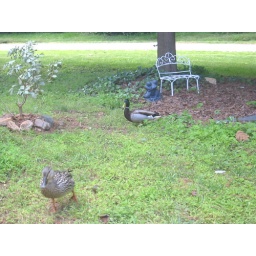
ducks surveying joe's new chair and frog in tree area